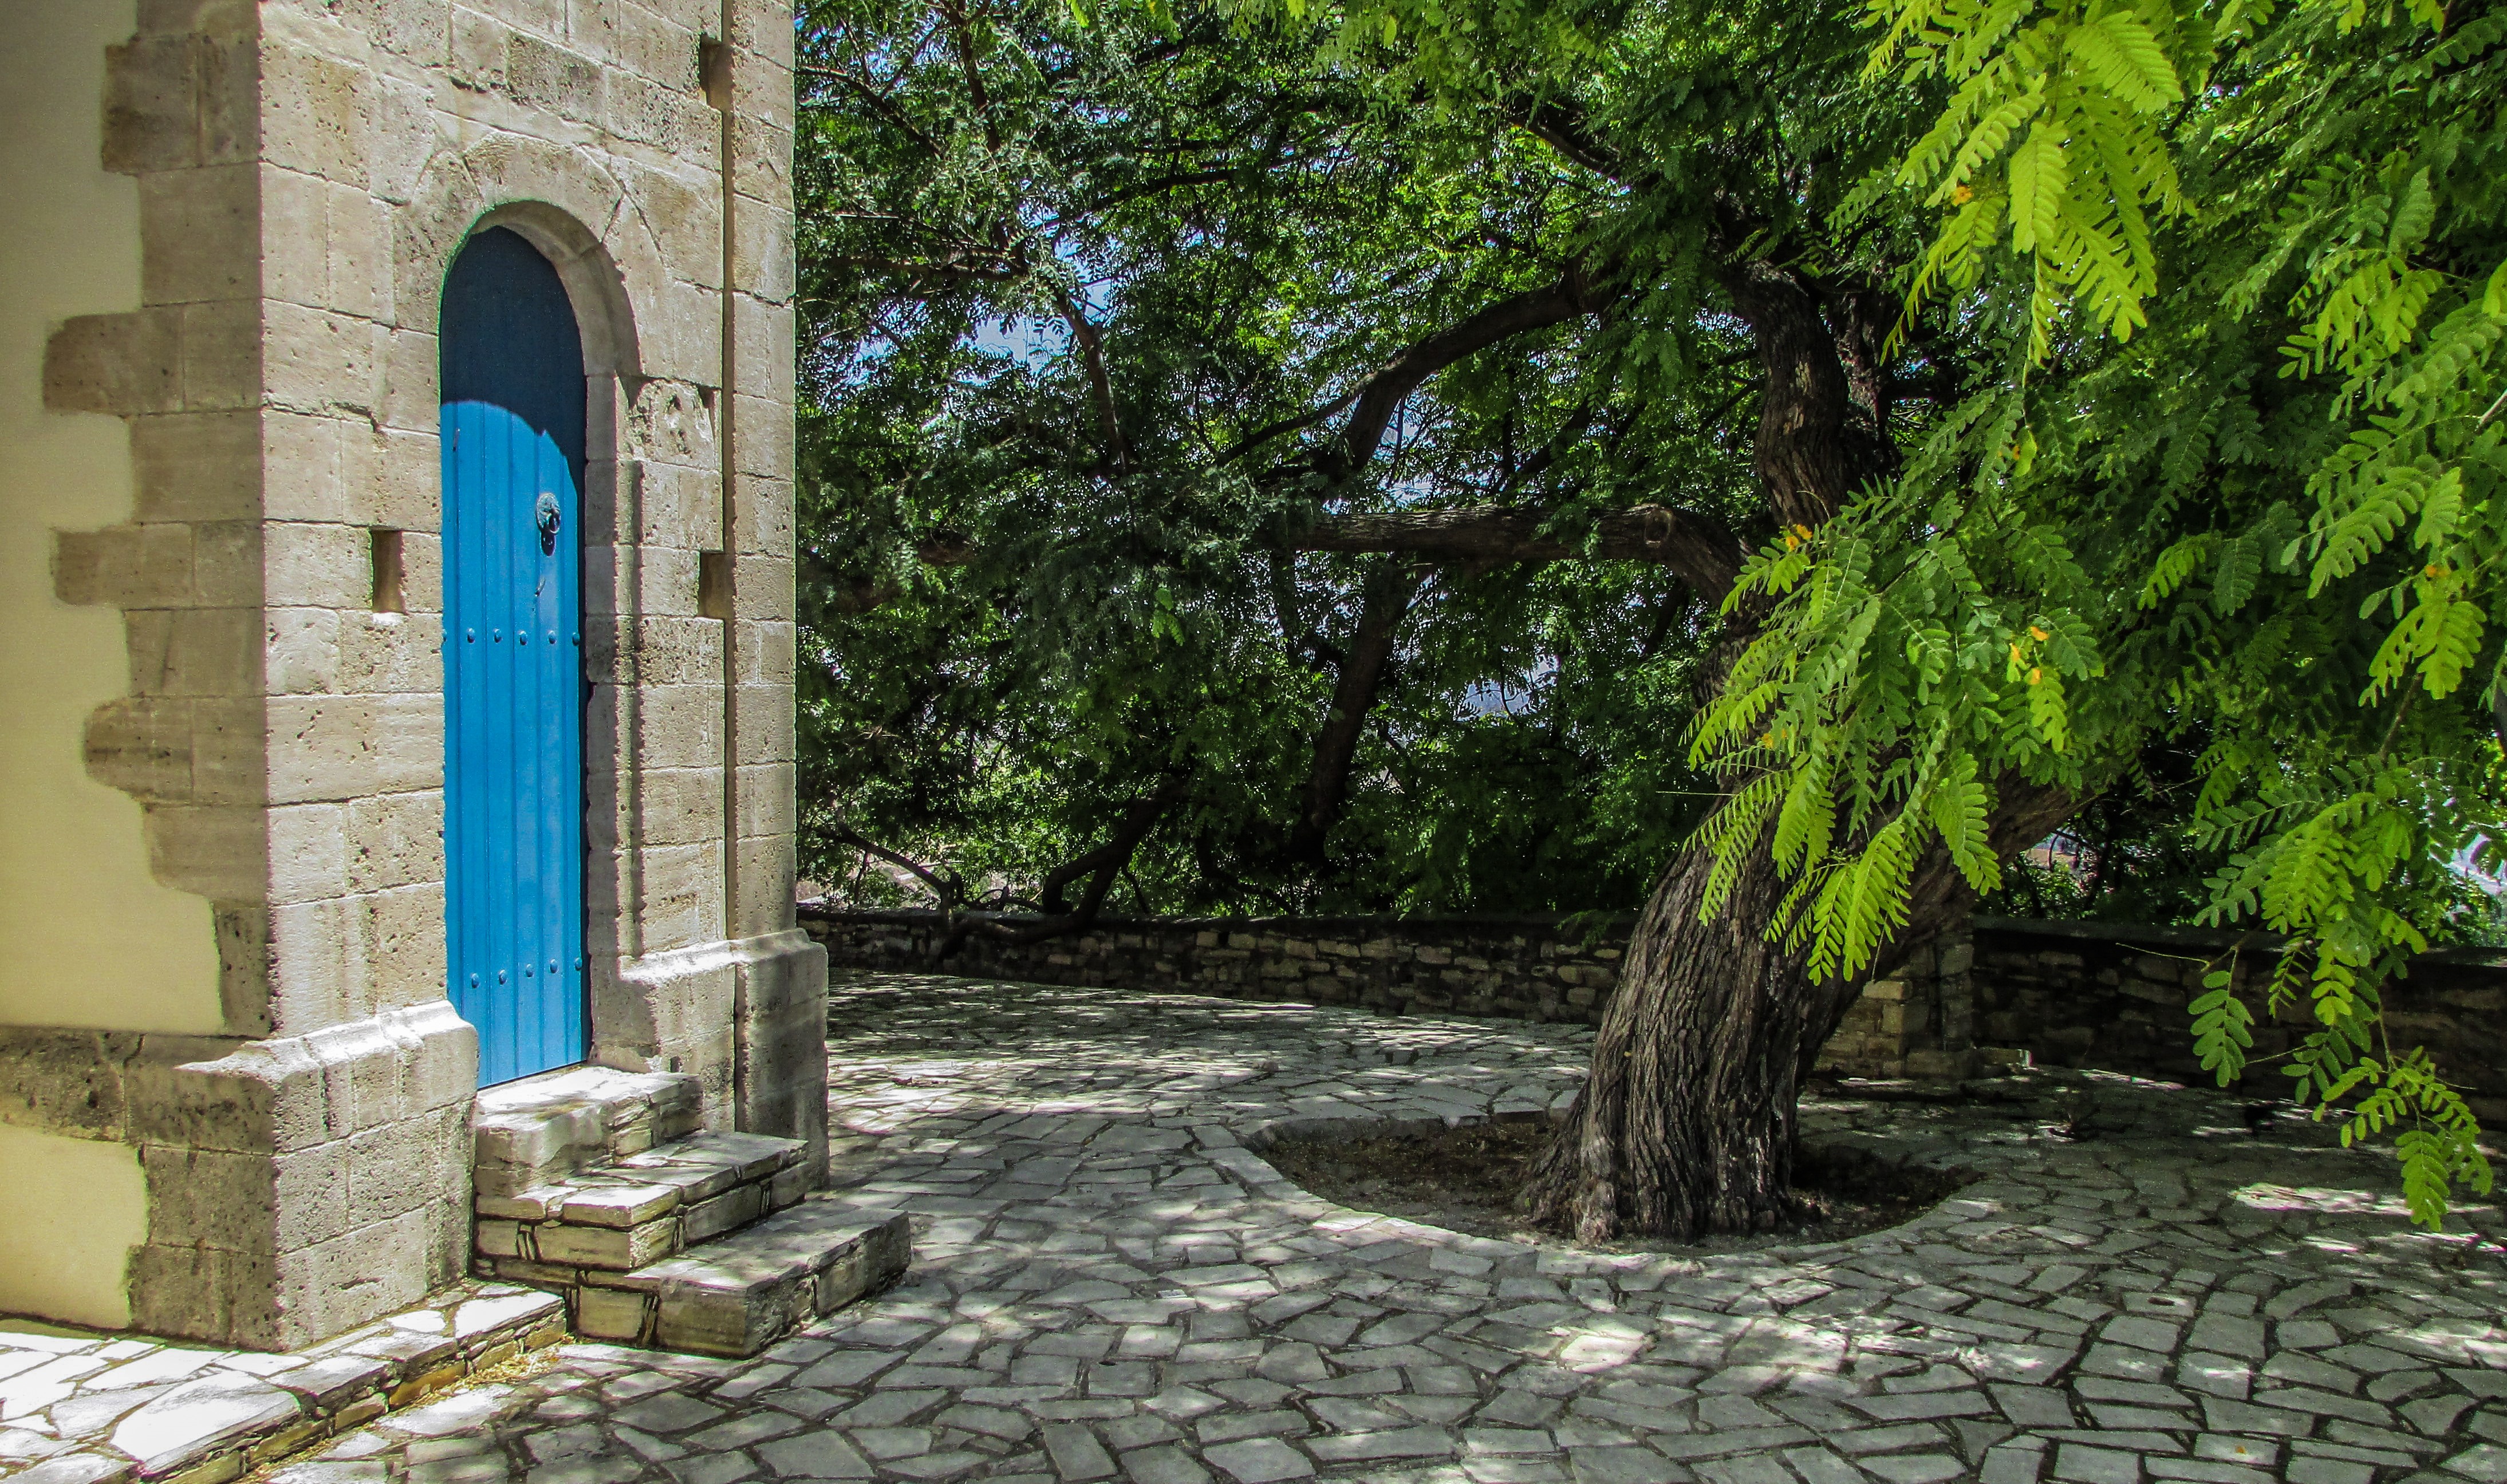
tree, wall, stone, village, square, garden, door, slate, courtyard, ruins, shrine, estate, cyprus, kato lefkara